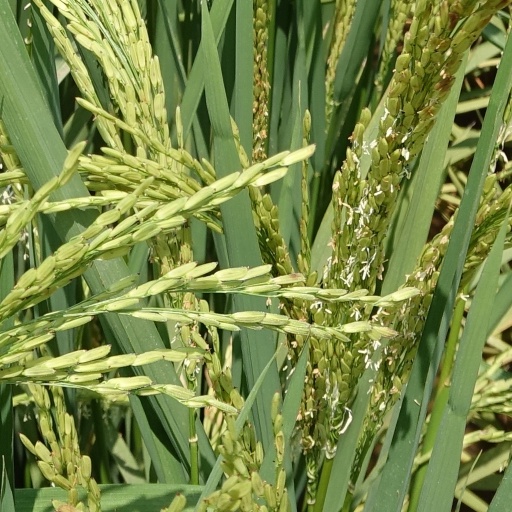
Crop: rice